Alay District

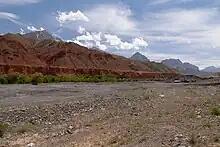
Gülchö river valley south of Gülchö close to the Taldyk Pass

In total Alay District include 65 settlements in 14 rural communities (""). Each rural community can consist of one or several villages. The rural communities in Alay District are: